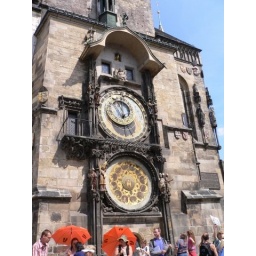
tower clock in prague